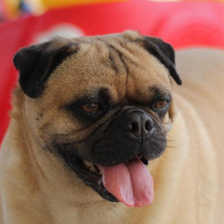
Label: animals